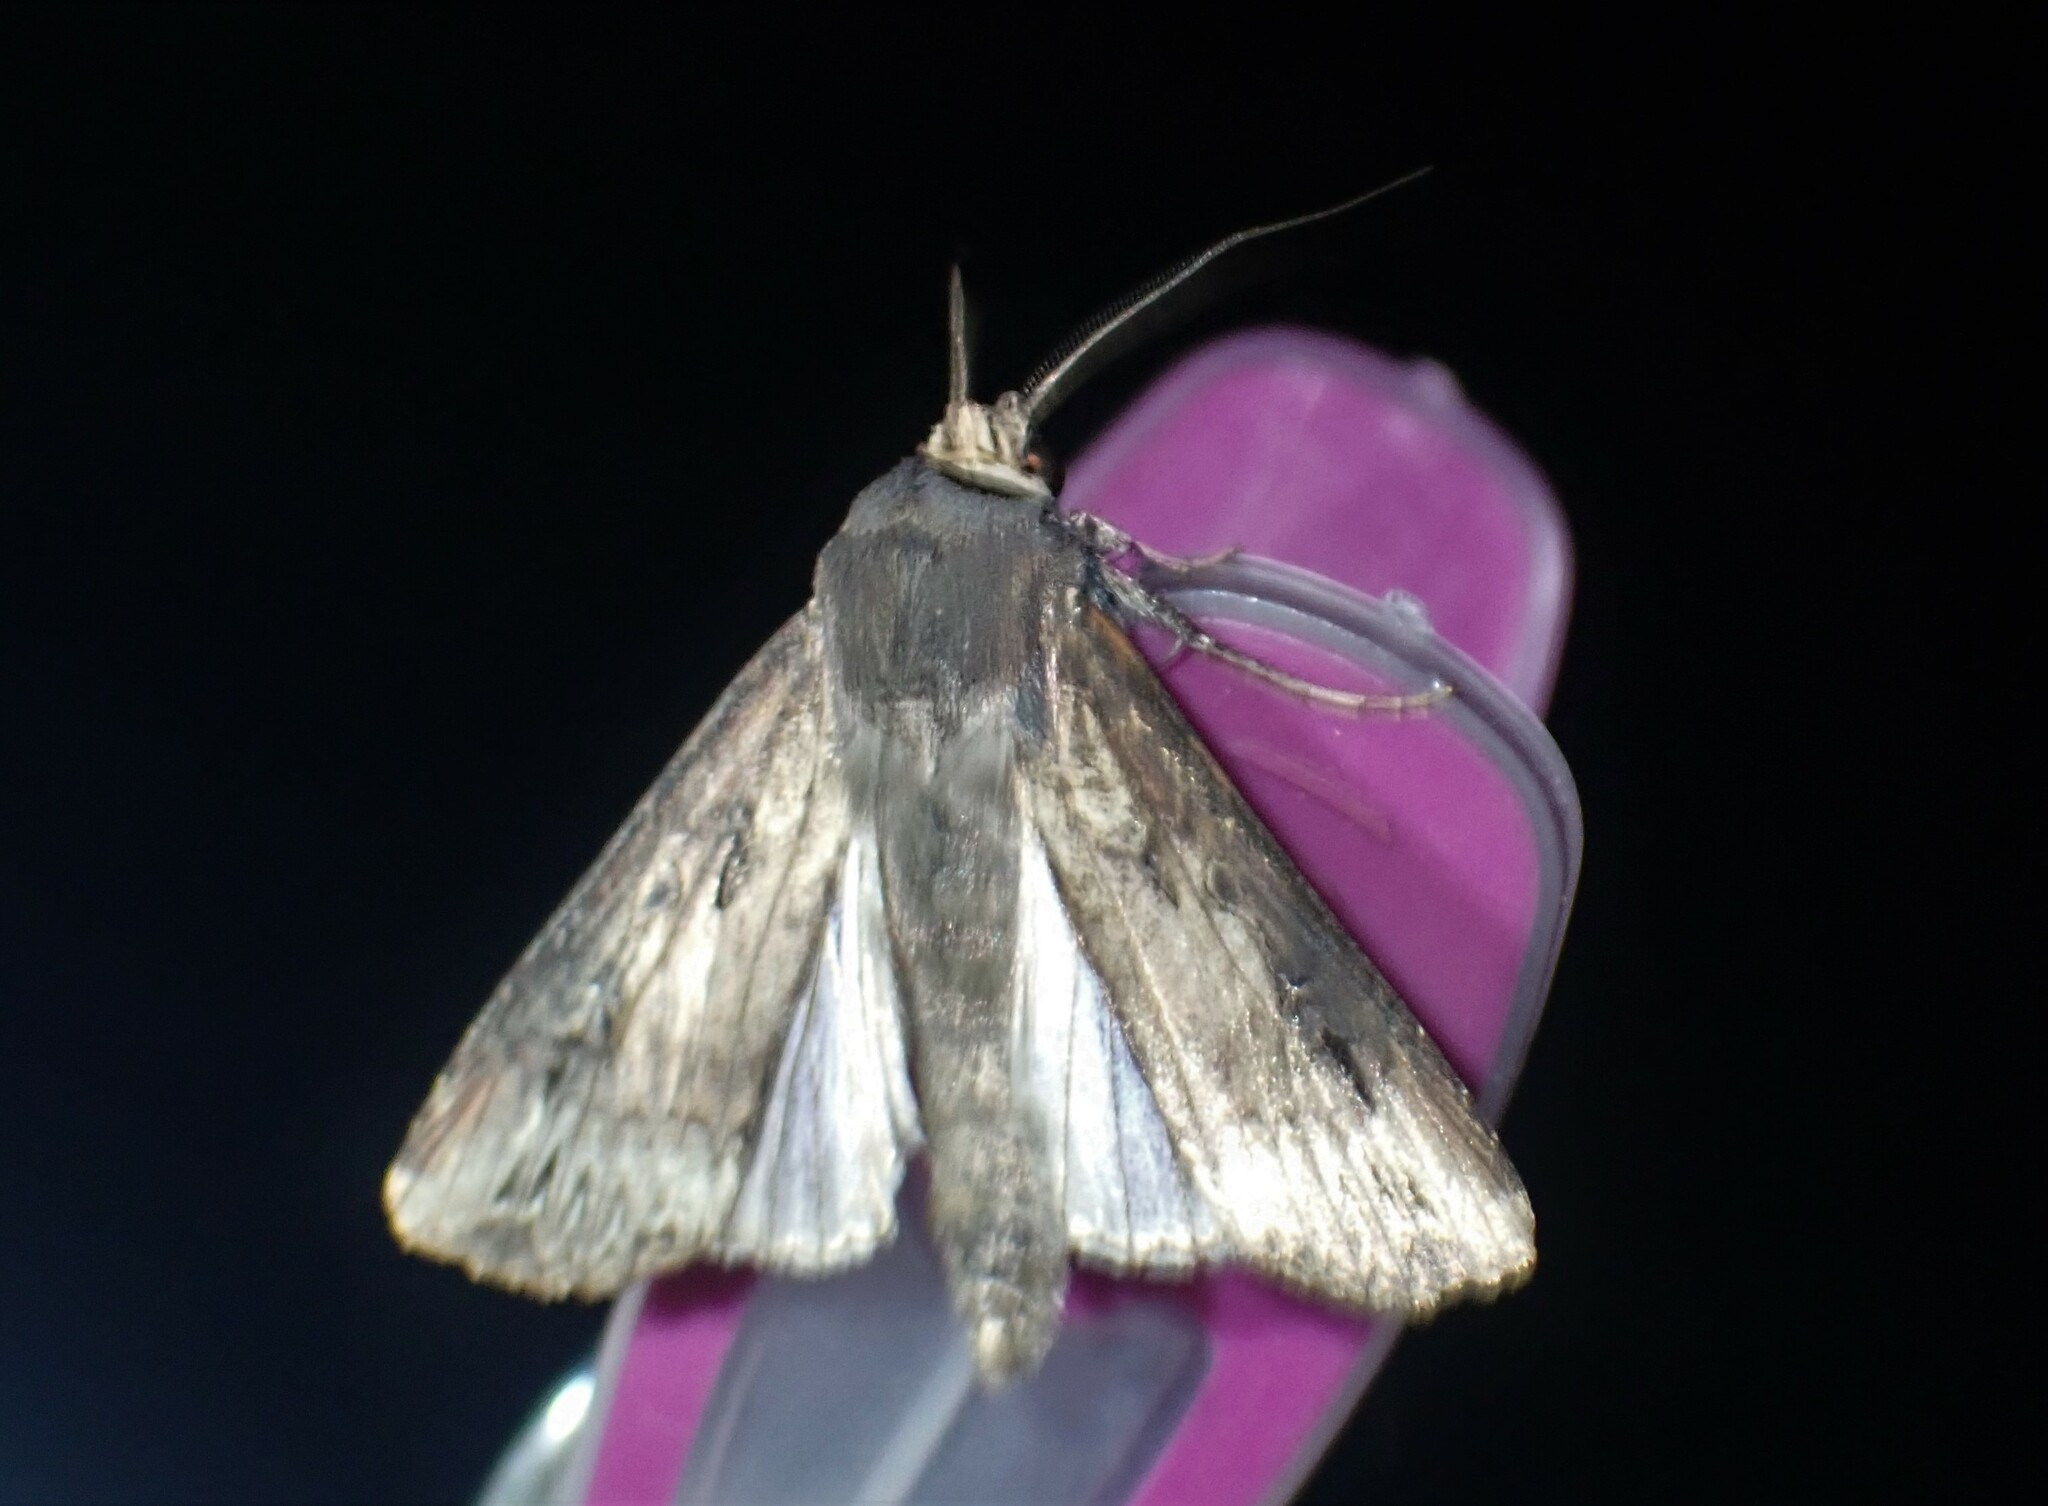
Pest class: cutworms